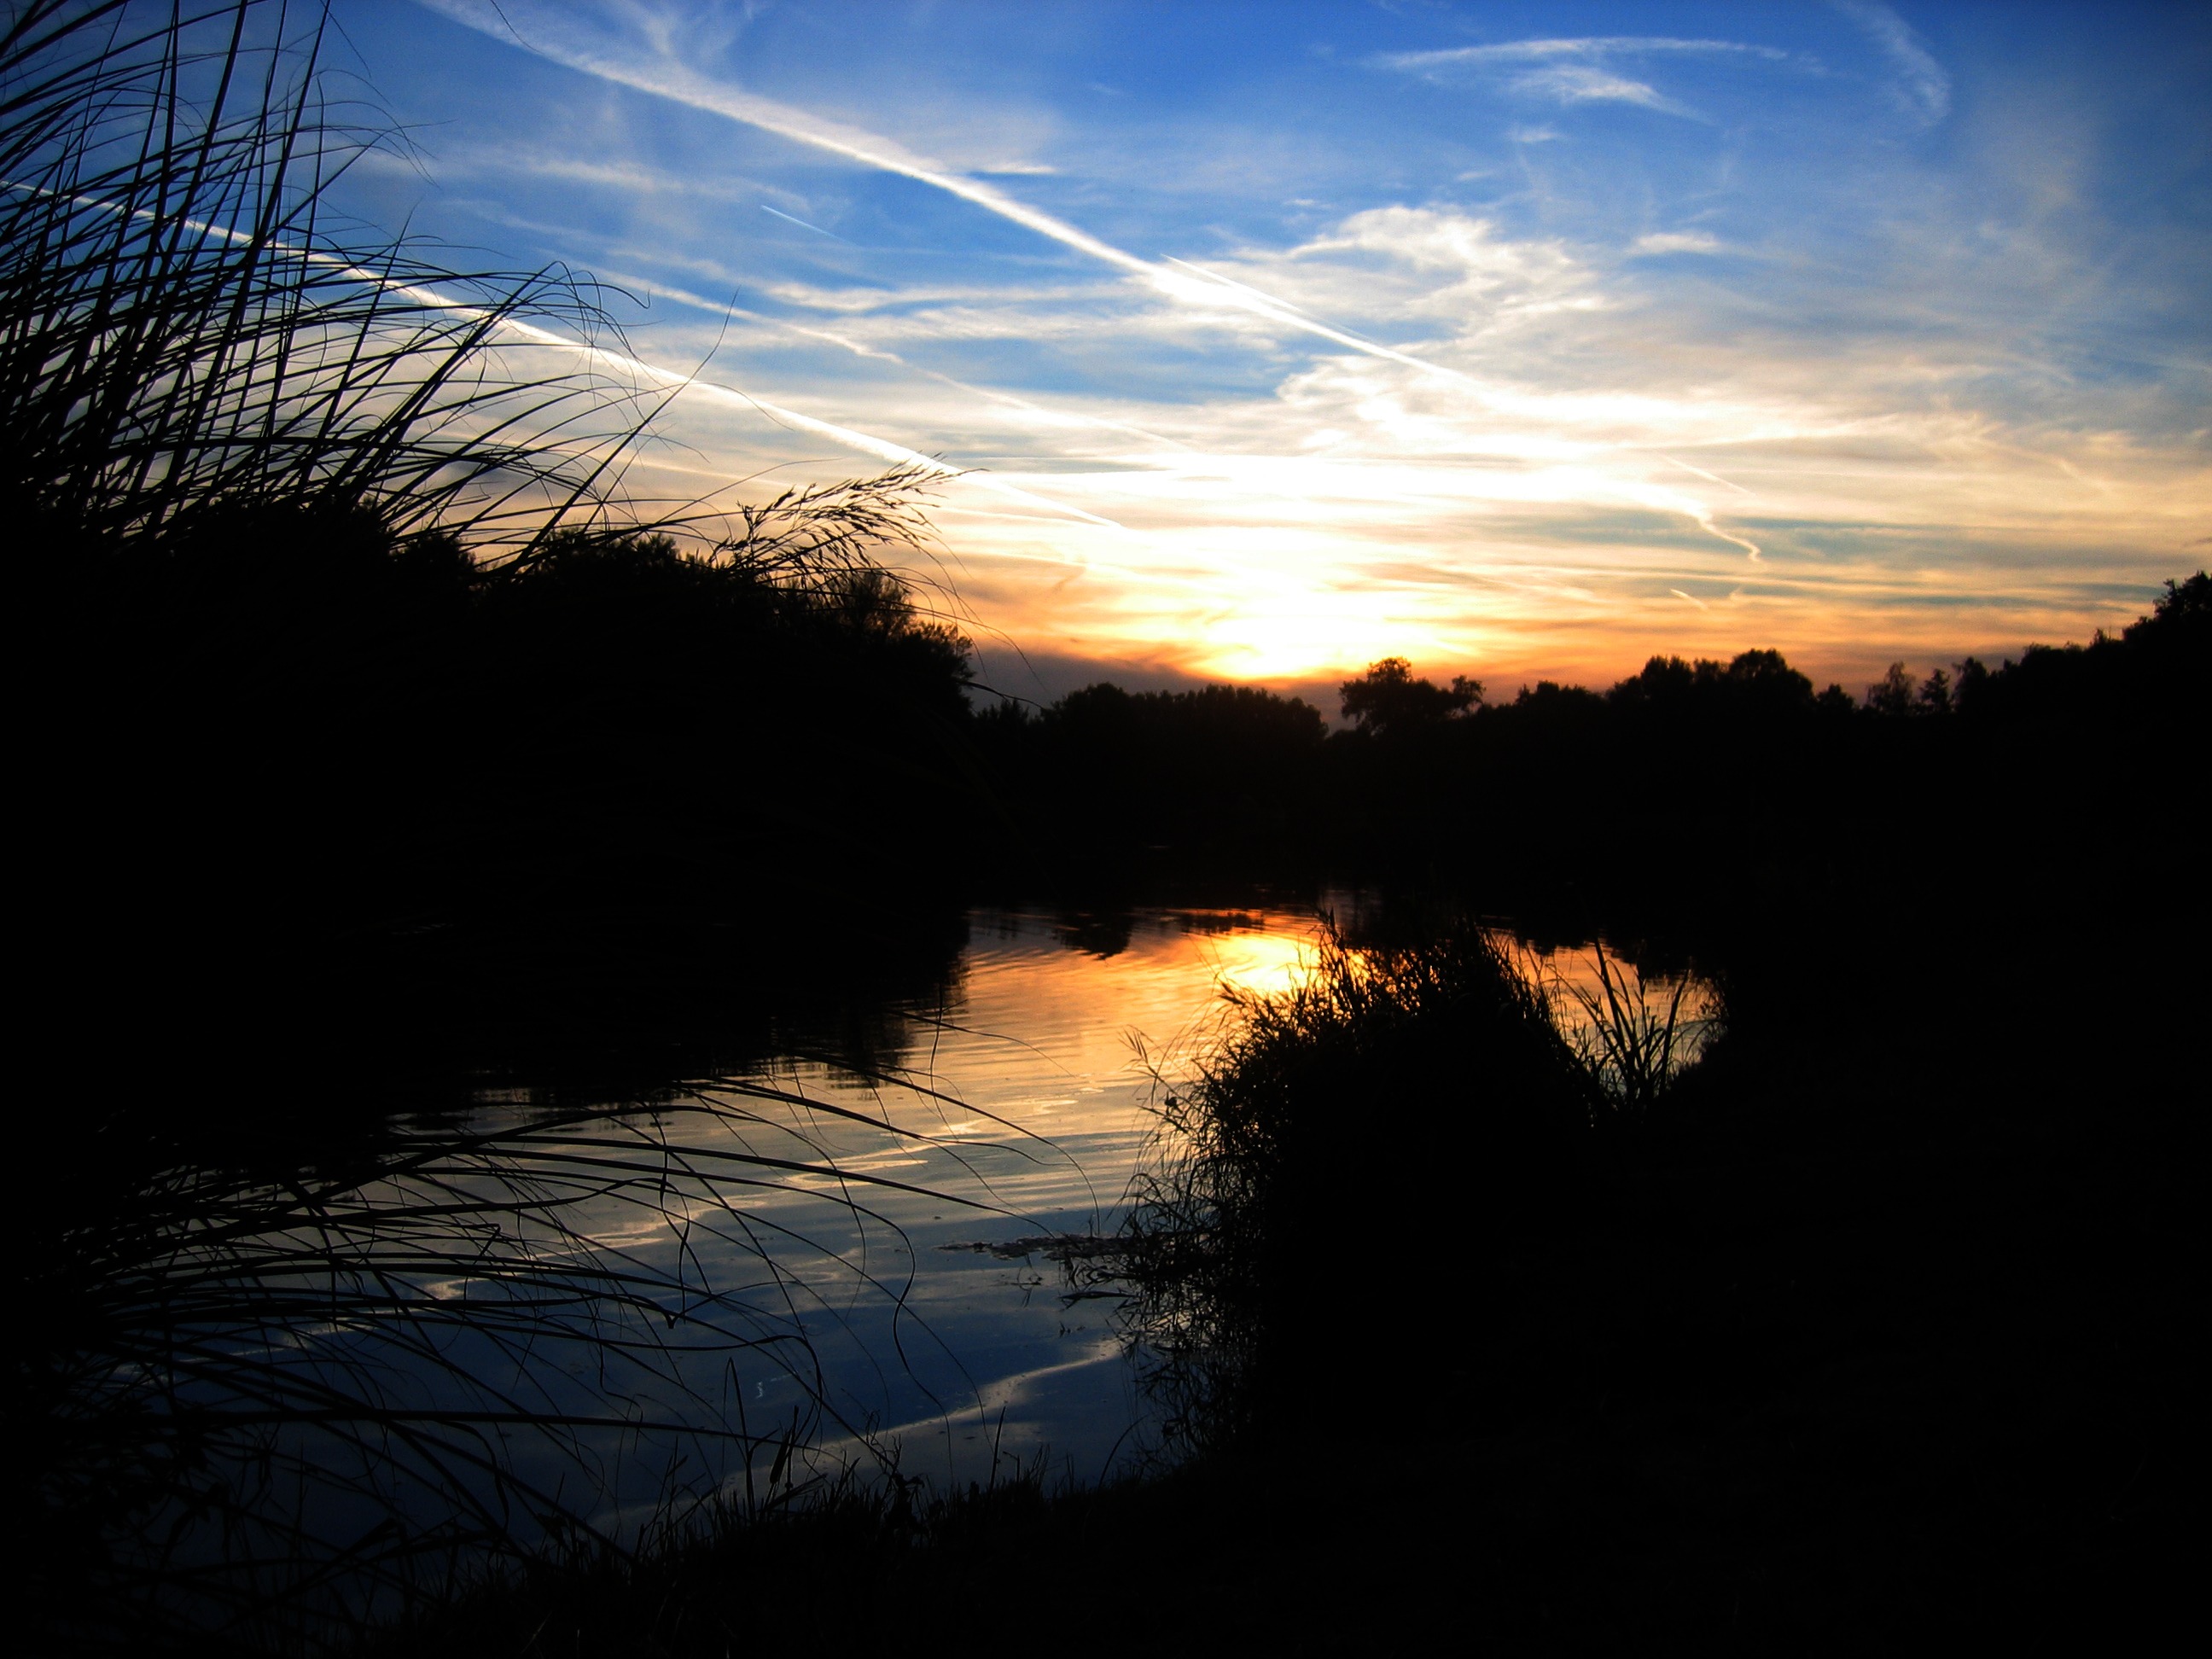
landscape, tree, nature, horizon, light, cloud, sky, sun, sunrise, sunset, sunlight, morning, lake, dawn, atmosphere, dusk, evening, reflection, rest, clouds, stretch, reflections, beautiful, still, afterglow, badesee, atmospheric phenomenon